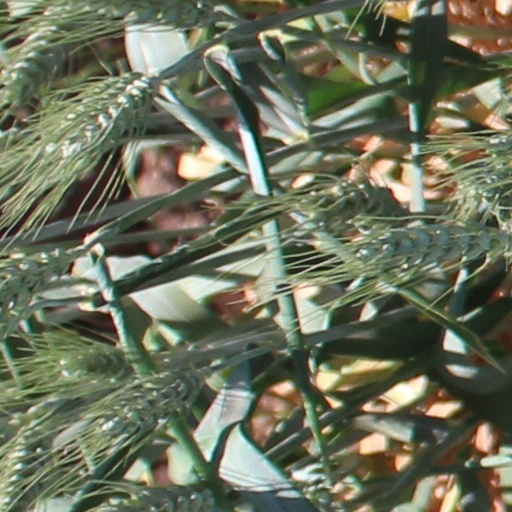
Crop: wheat